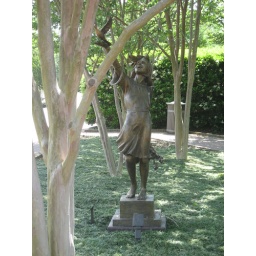
Statue of girl with a bird at the Daniel Stowe Botanical Garden in North Carolina